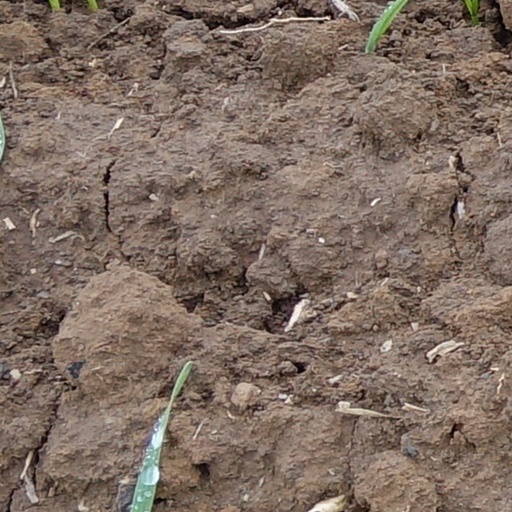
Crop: wheat